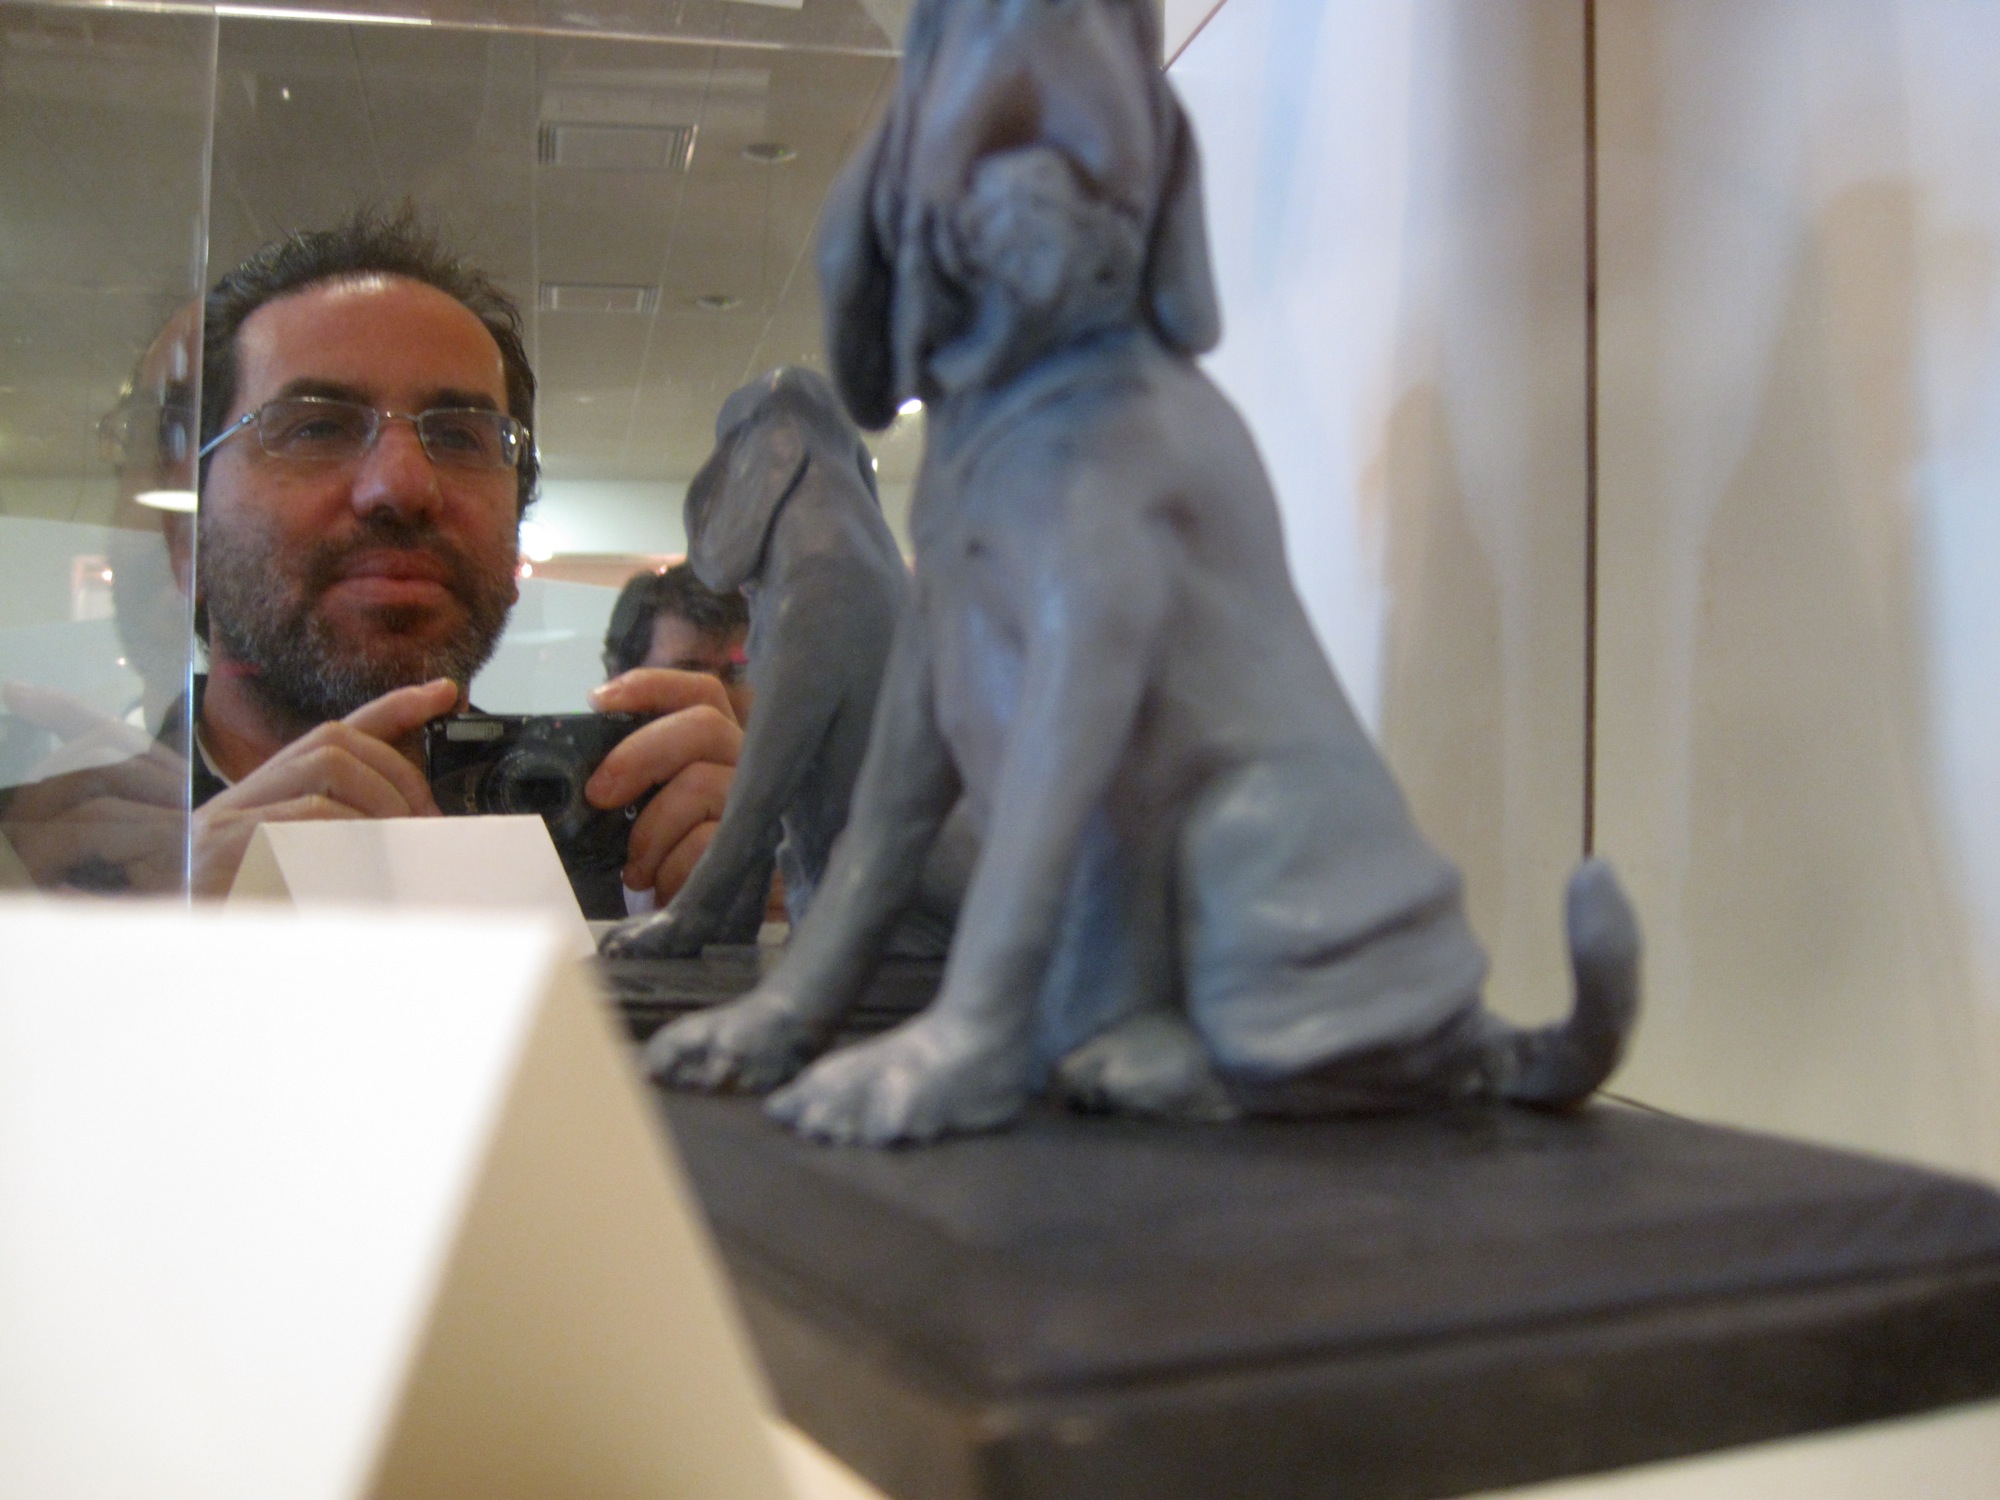
monument, statue, sculpture, art, nmc, florida, orlando, nmcfullsail